Claire Lacombe

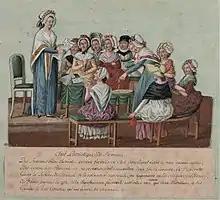
"Club patriotique de femmes", gouache by Jean-Baptiste Lesueur, 1791, musée Carnavalet.

After acquiring a certain level of recognition due both to her public speaking and her abilities in insurrectionary combat, Lacombe strengthened her position as a political actor. She was a frequent attendee at meetings of the Cordeliers Club, through which she became involved with the most radical elements of the Revolution.